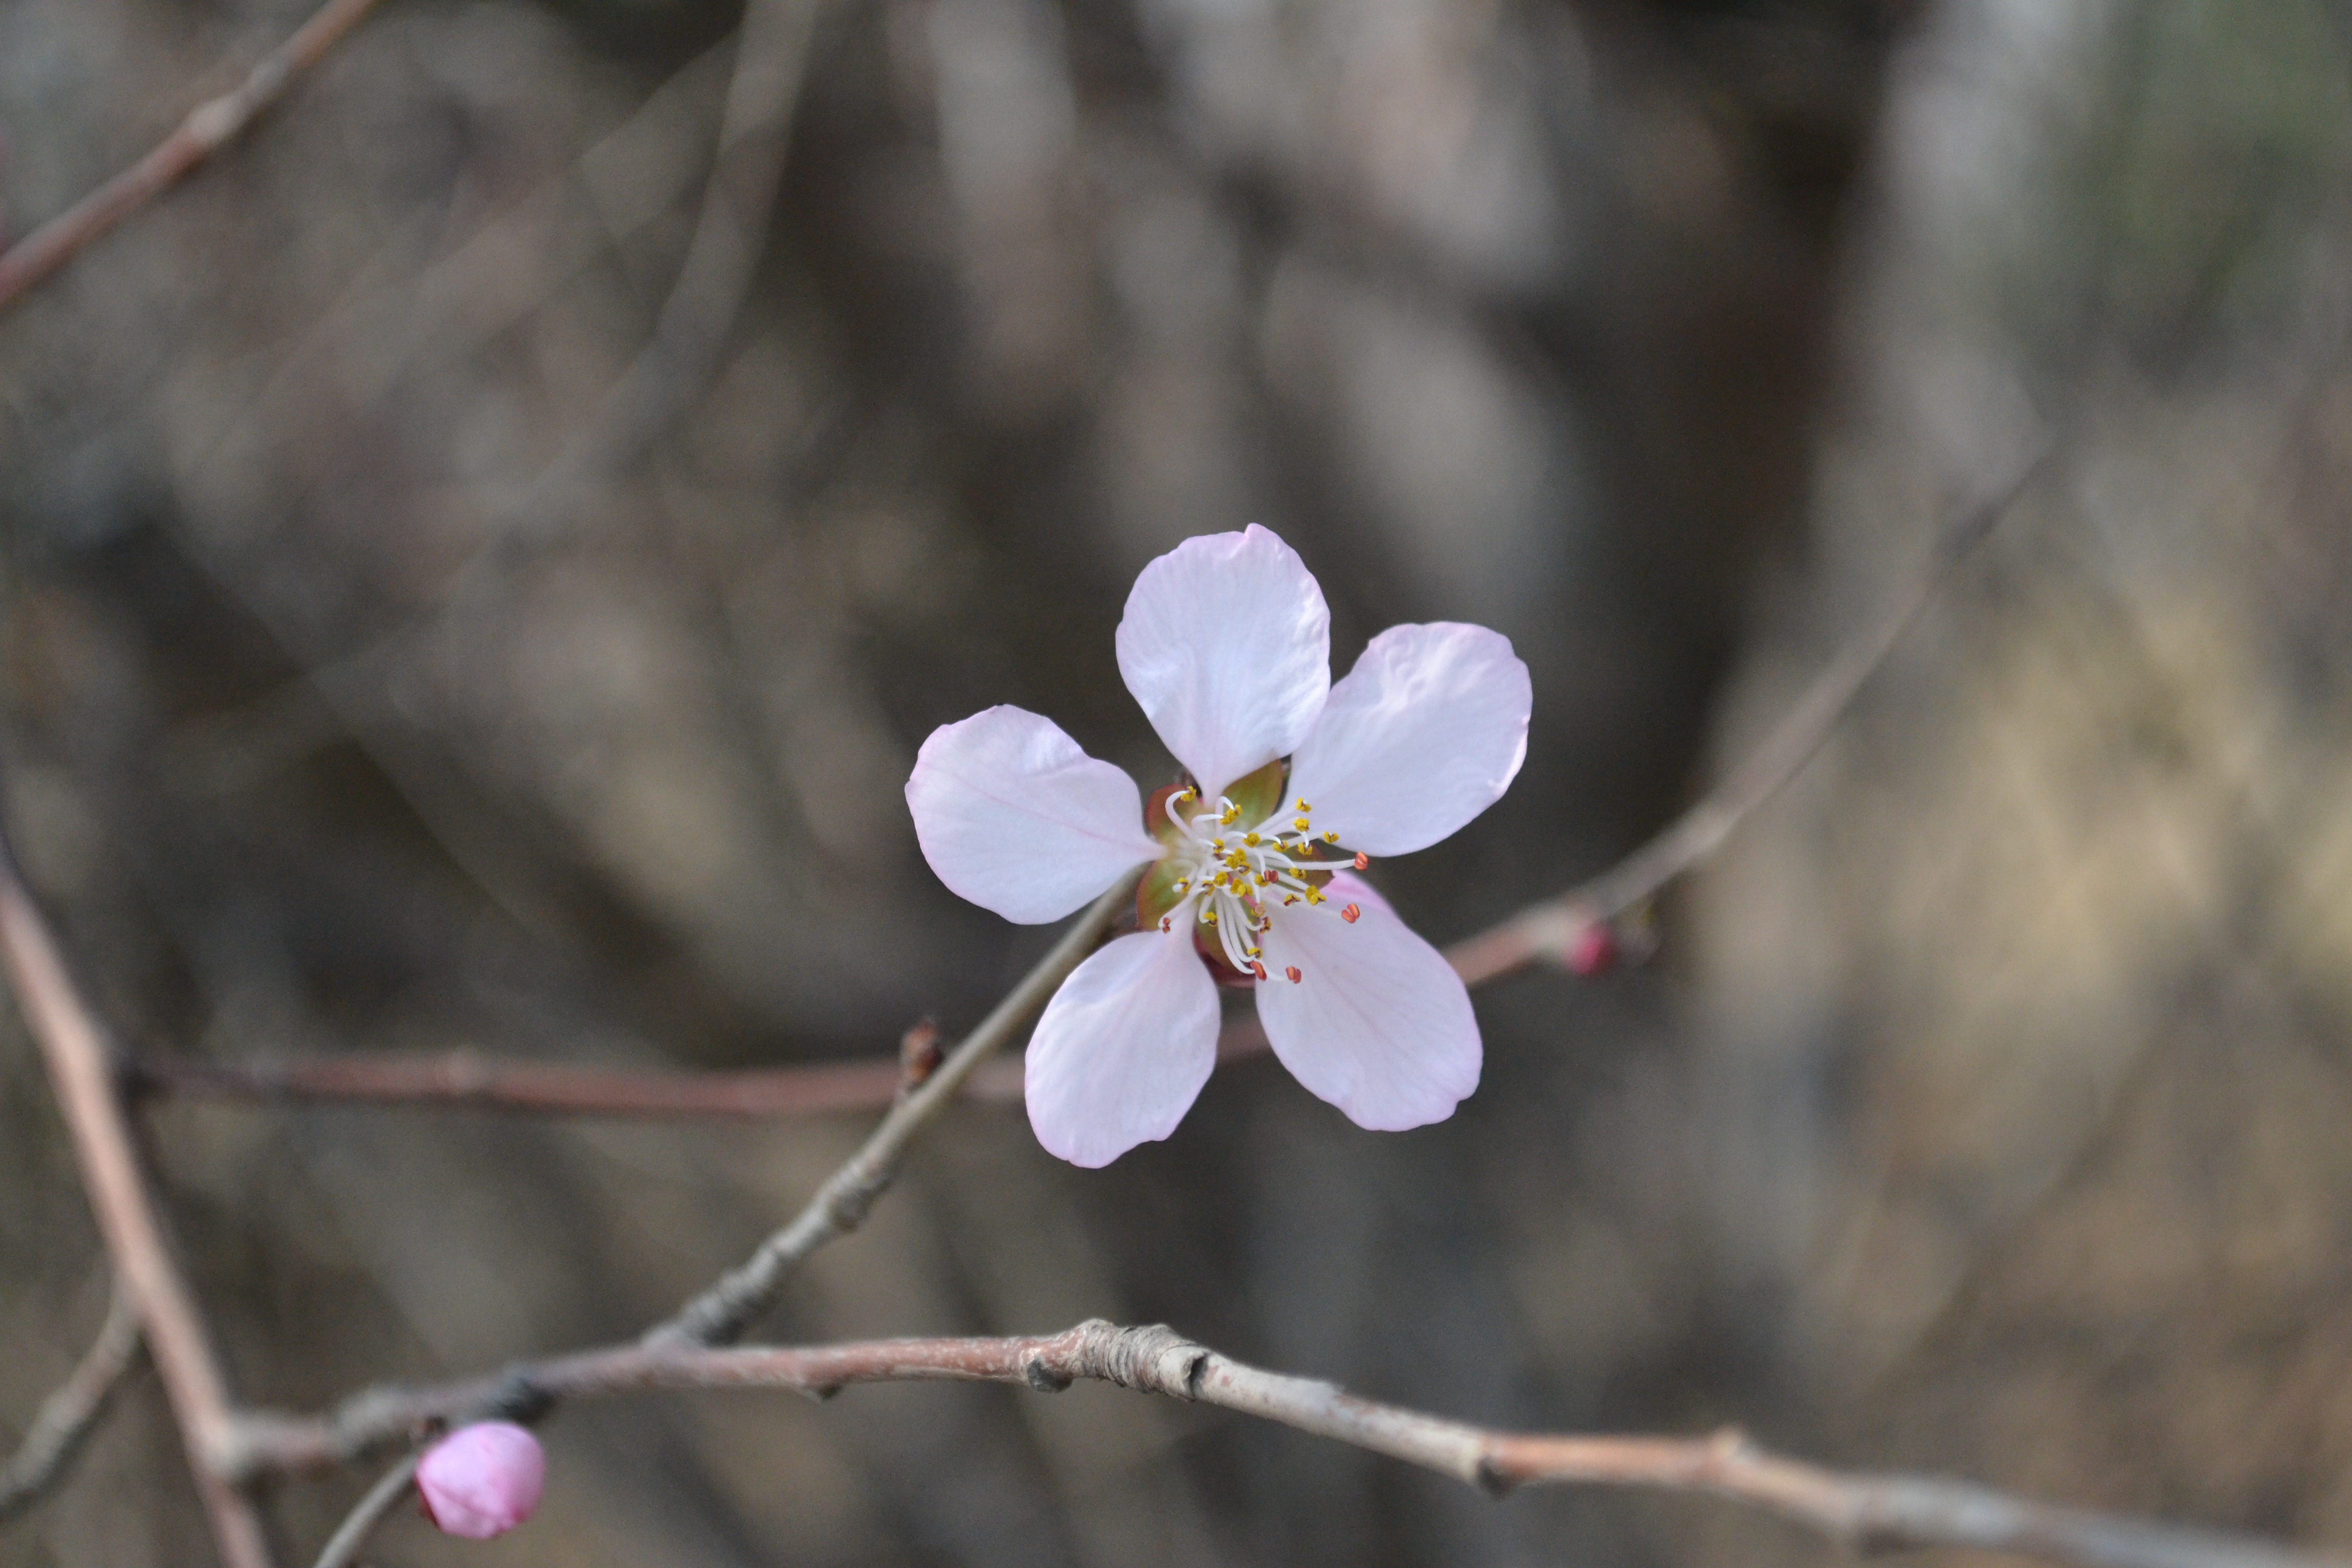
tree, nature, branch, blossom, plant, leaf, flower, petal, food, spring, youth, produce, botany, flora, season, cherry blossom, twig, wildflower, close up, beautiful, macro photography, flowering plant, plant stem, land plant